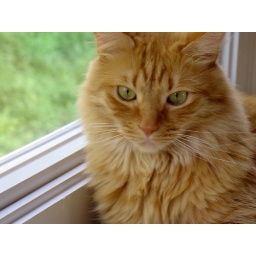
butterfly dreams by the window